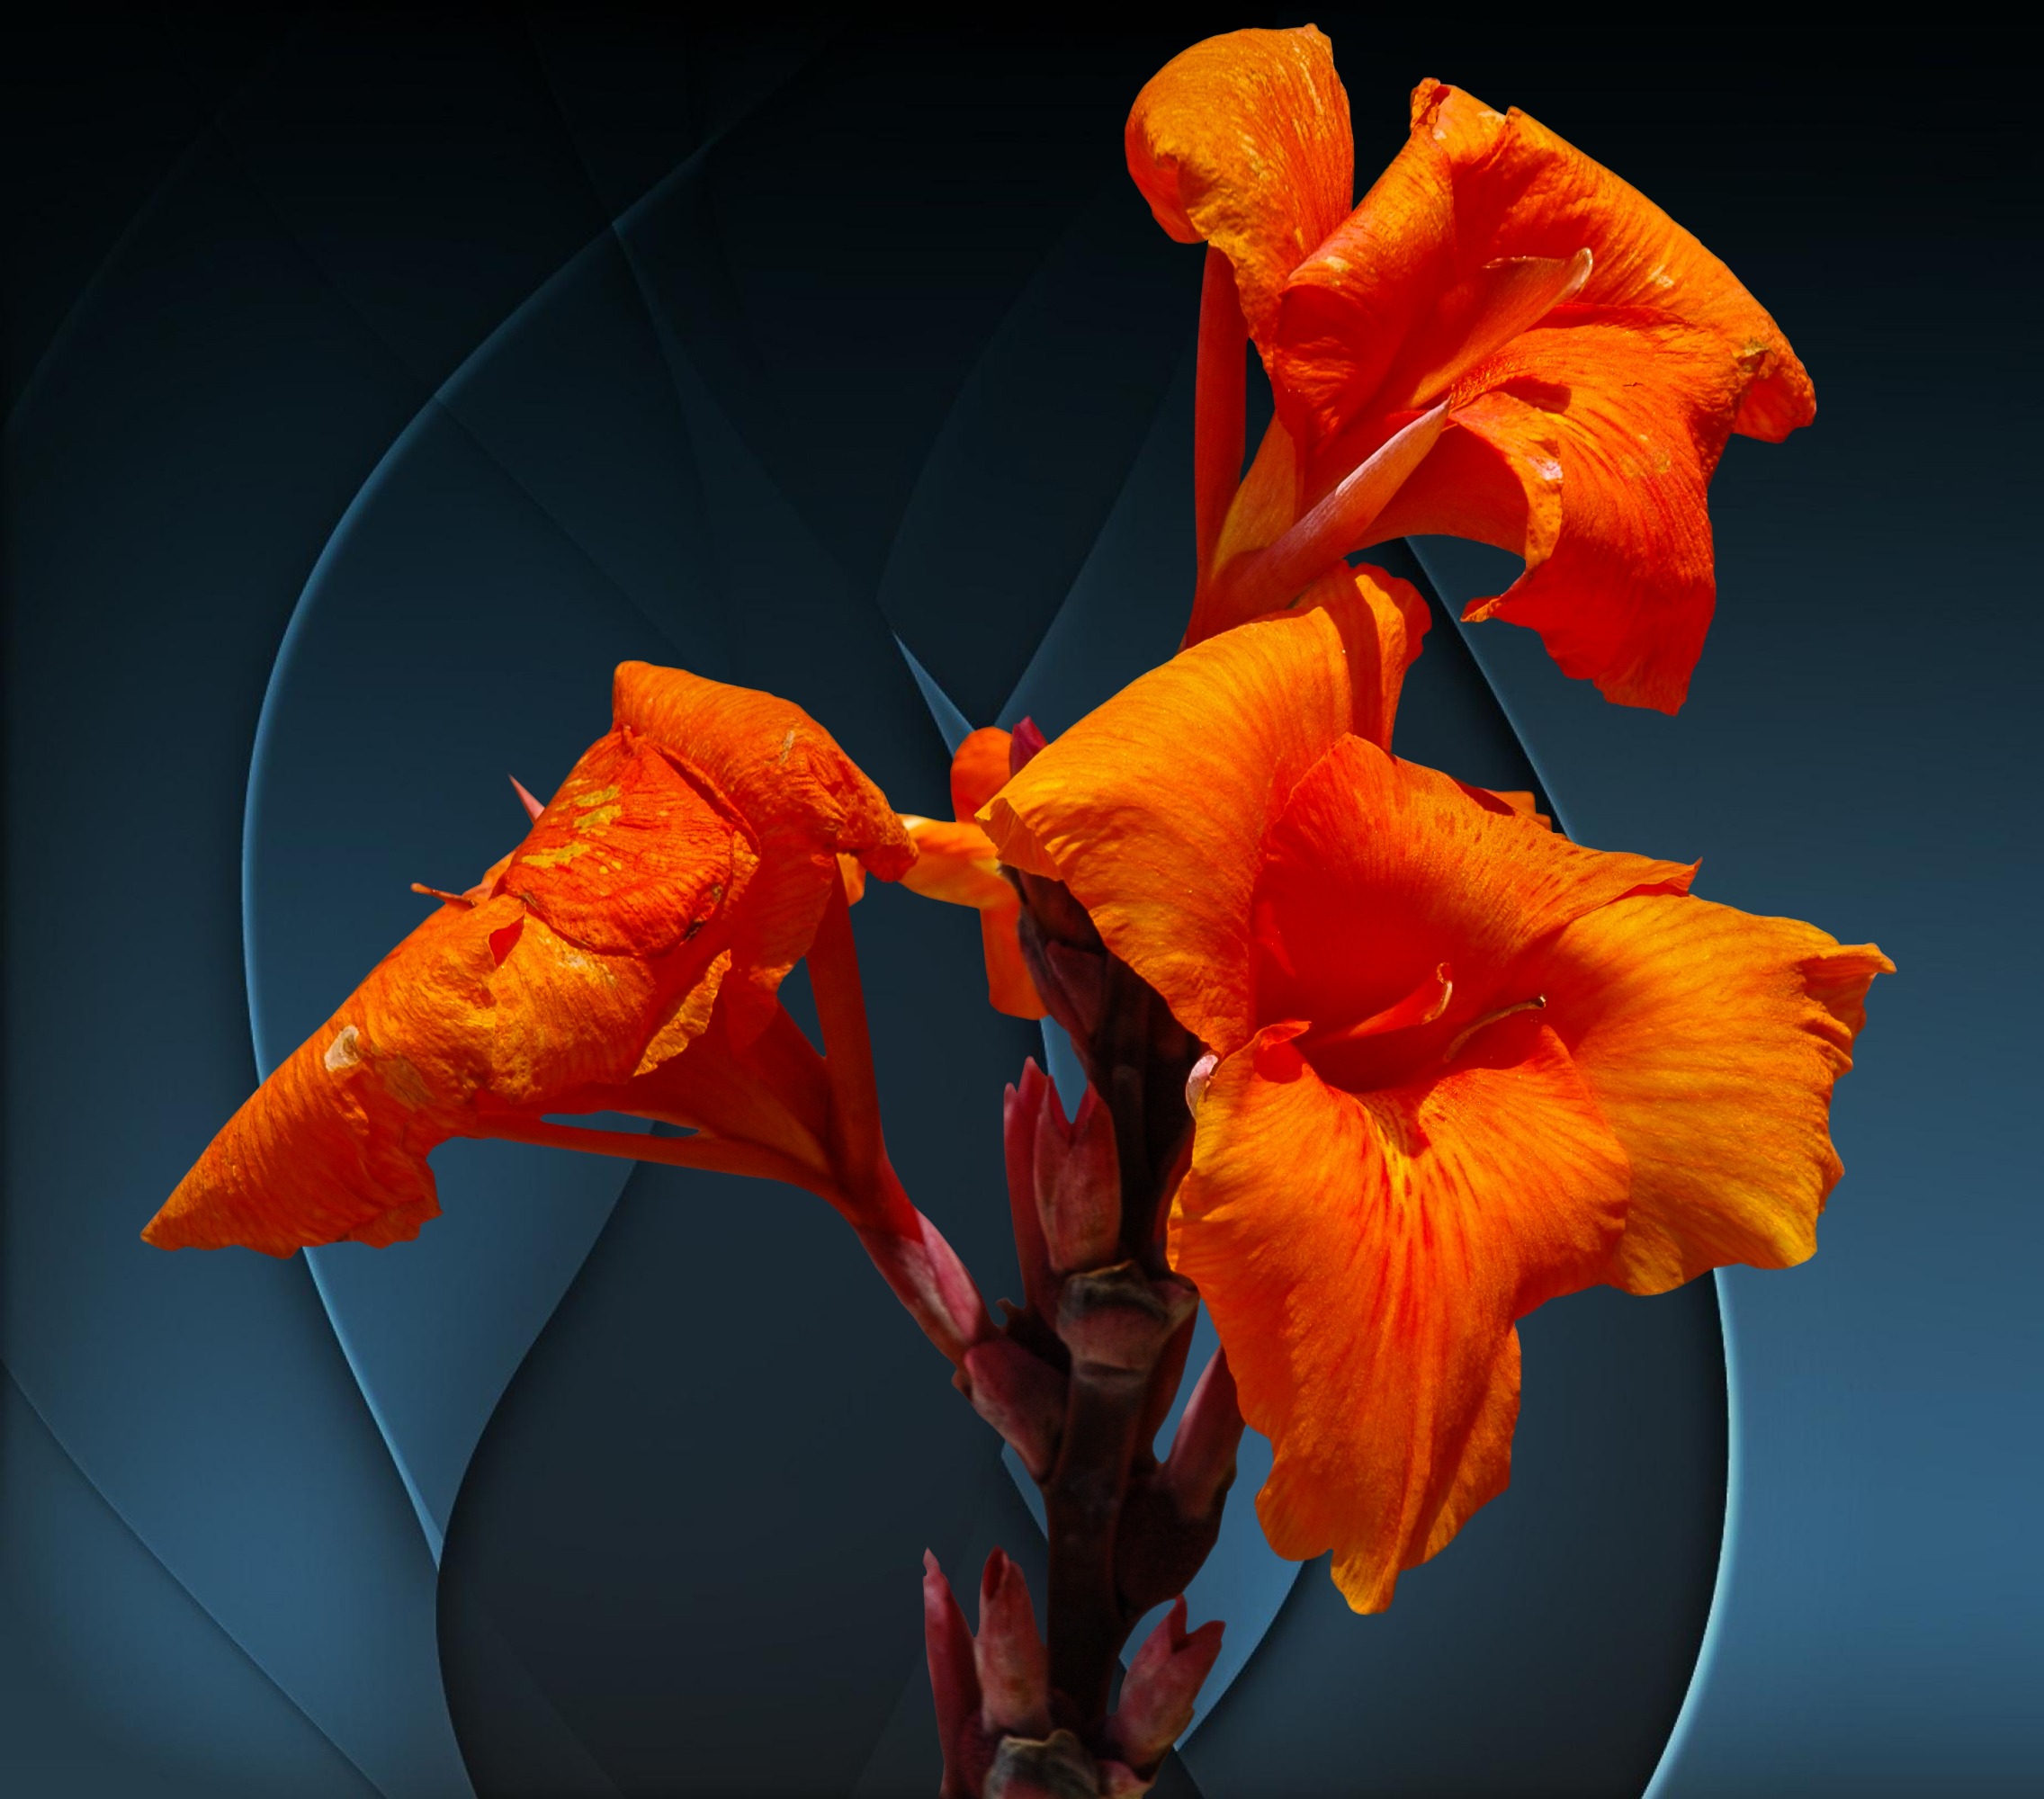
blossom, plant, leaf, flower, petal, bloom, orange, red, color, autumn, yellow, flora, gladiolus, macro photography, flowering plant, canna lily, plant stem, land plant, canna family, iris family